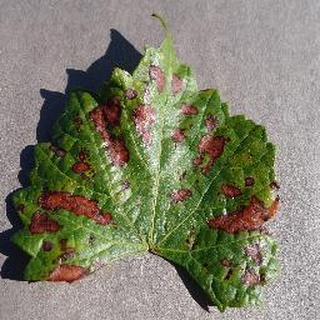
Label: grape_esca_black_measles